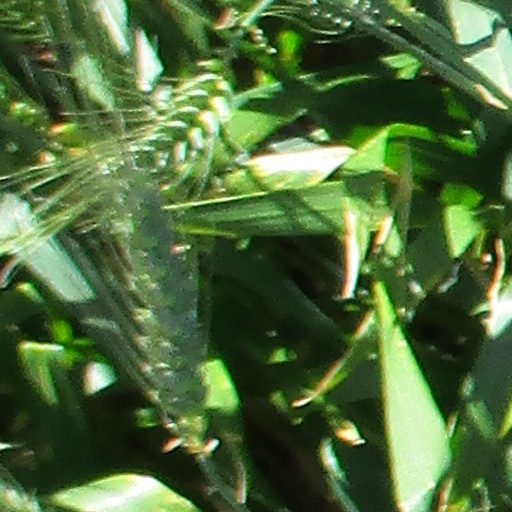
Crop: wheat